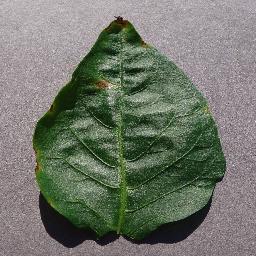
Label: Pepper,_bell___Bacterial_spot